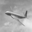
Label: airplane